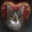
Label: cat